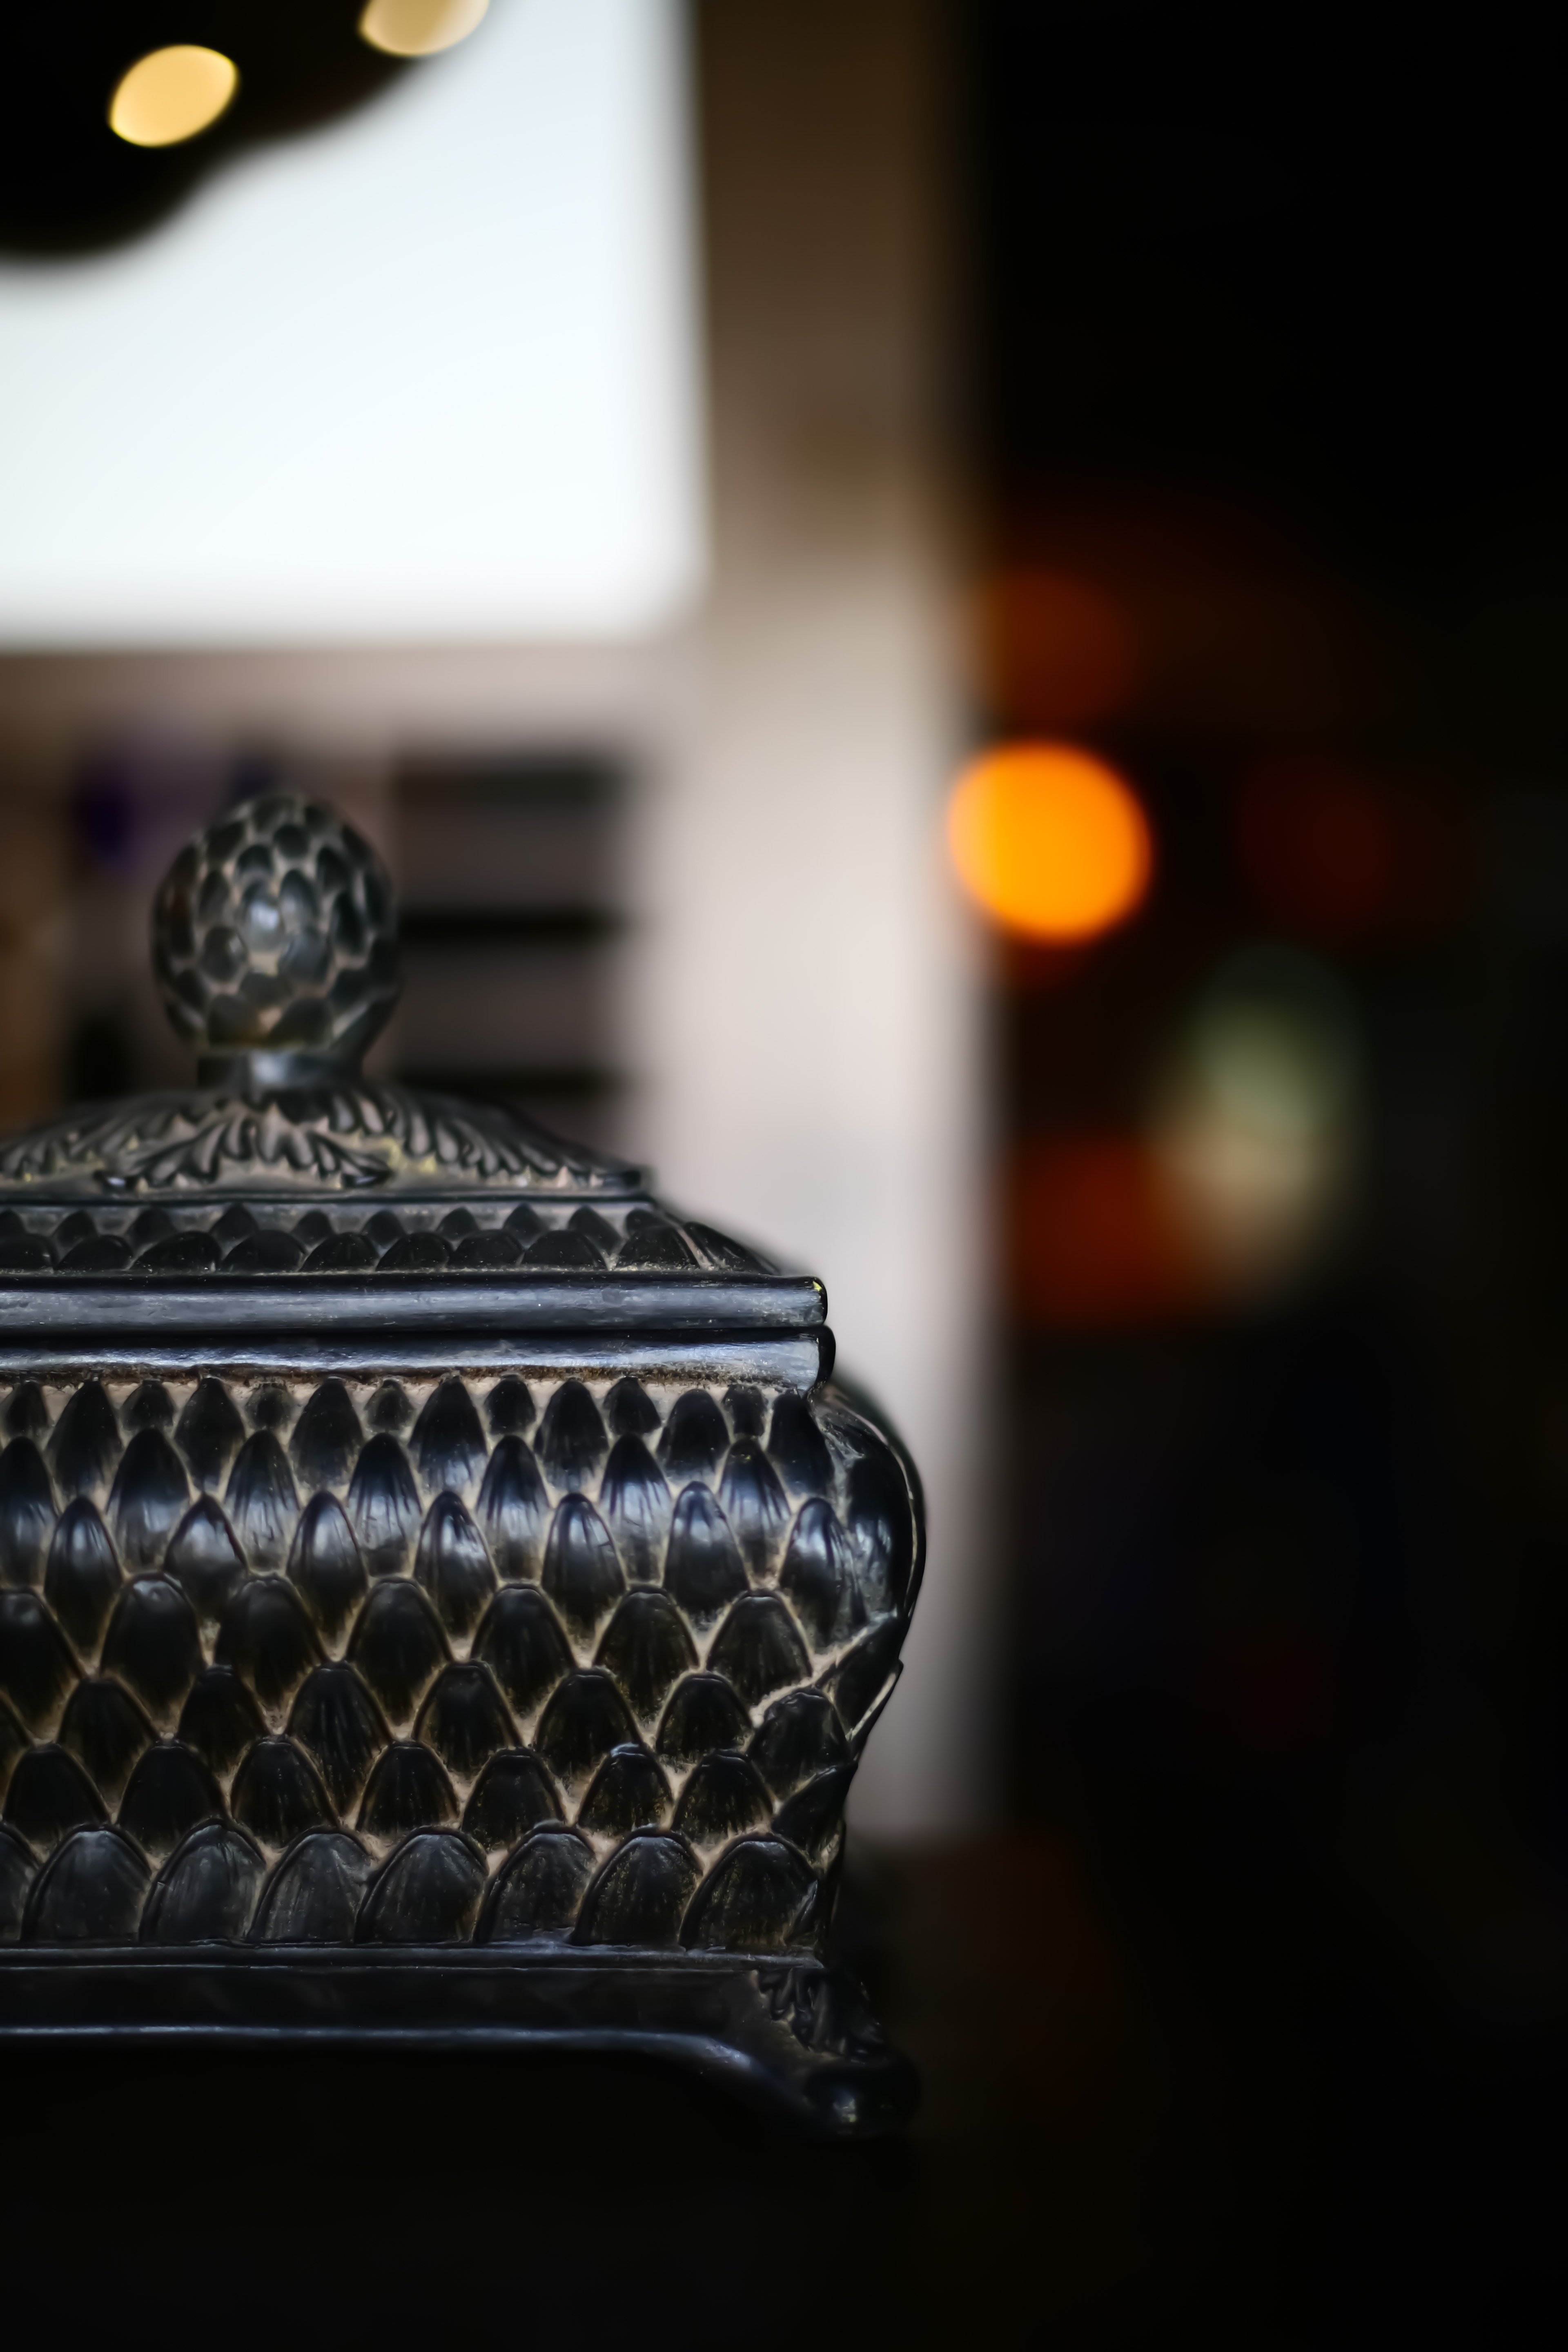
art, light, macro photography, darkness, still life photography, glass, night